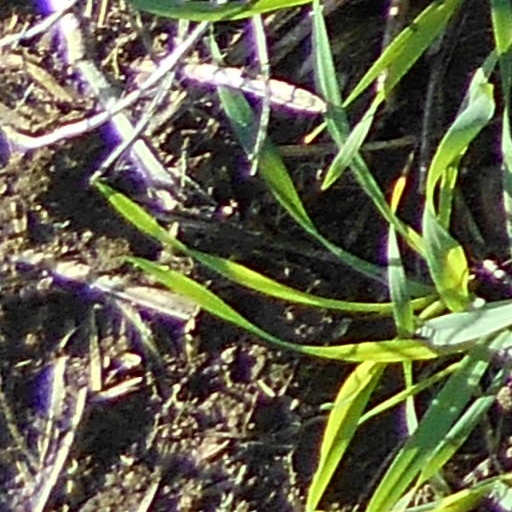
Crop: wheat